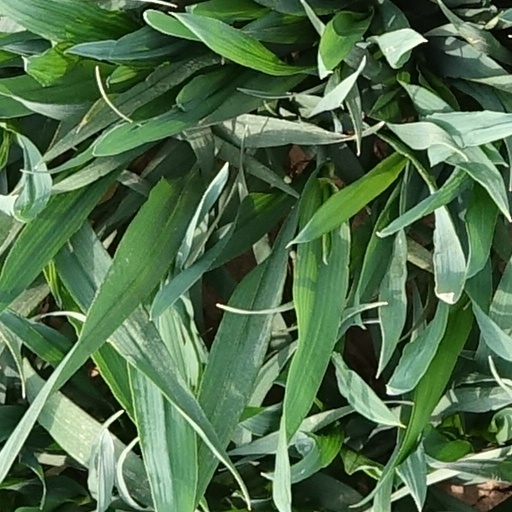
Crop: wheat